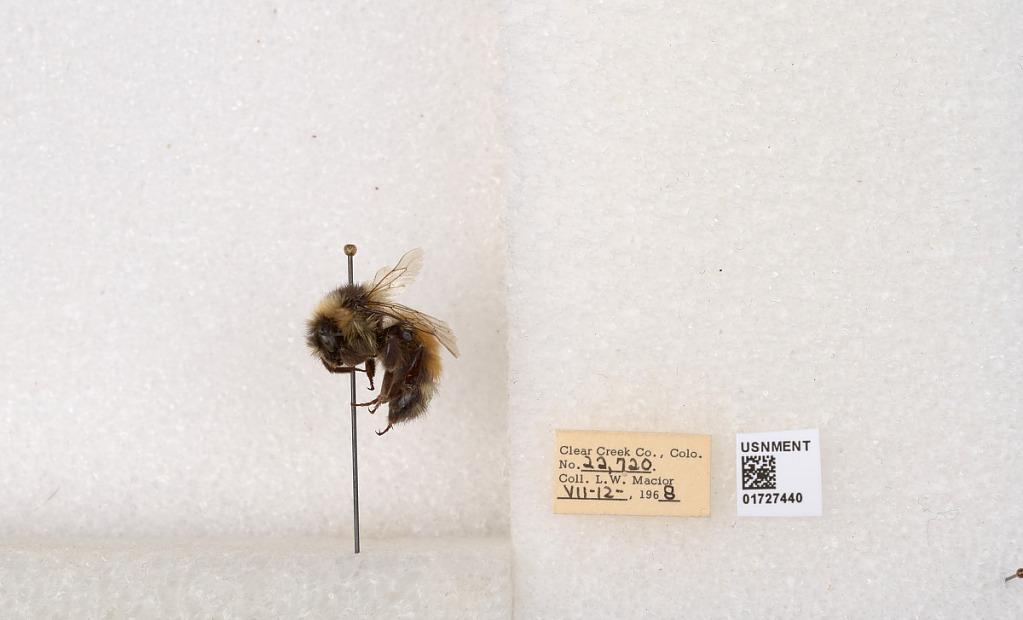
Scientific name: Bombus (Pyrobombus) sylvicola Kirby
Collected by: L. Macior
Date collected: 1968-7-12
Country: United States
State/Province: Colorado
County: Clear Creek
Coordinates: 39.6891, -105.644